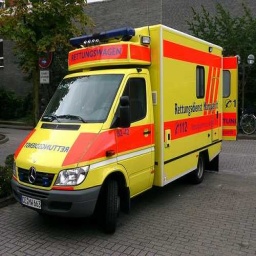
Label: ambulance